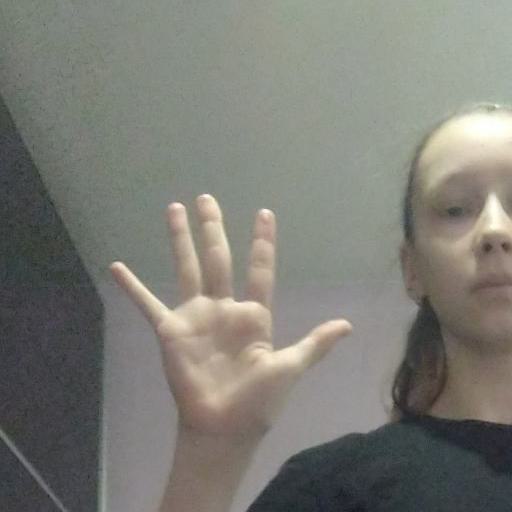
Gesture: palm